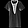
Label: T - shirt / top